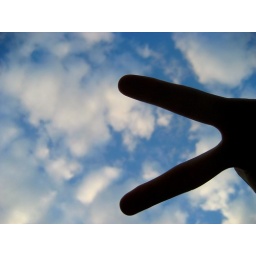
peace sign below the sky